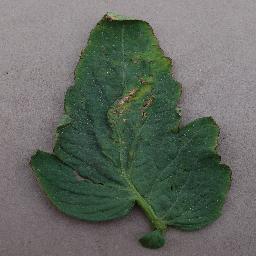
Label: Tomato___Bacterial_spot